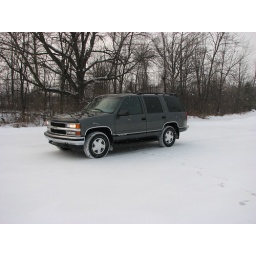
Our first family trip in the Tahoe. We went down the road to the car wash. :)